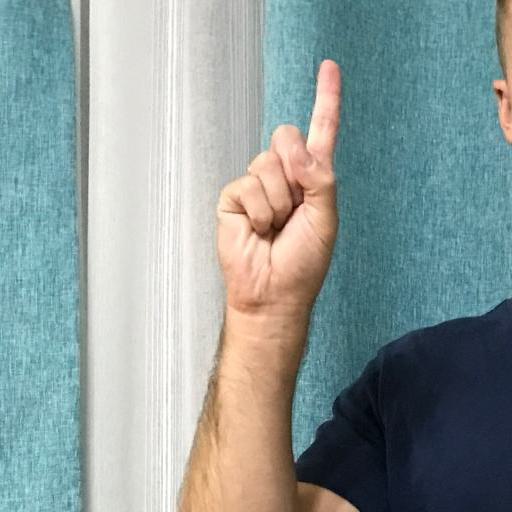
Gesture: one